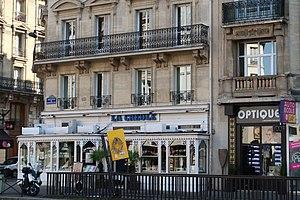
Panneau Histoire de Paris au sujet du bal de la Grande chaumière, 120 boulevard du Montparnasse.
La Grande-Chaumière est un célèbre bal de barrière ouvert sur la Rive gauche à Paris de 1788 à 1853.
Les panneaux « Histoire de Paris » sont des panneaux d'information installés dans les rues de Paris devant certains des monuments parisiens.